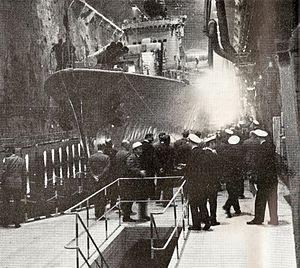
La base navale de Muskö est un site militaire suédois situé sur l'ile de Muskö au sud de Stockholm. Elle a été construite dans les années 1960 comme site stratégique de la marine royale suédoise, et fait aujourd'hui partie de la garnison de Haninge. C'est une base essentiellement souterraine, qui a été creusée dans la roche, et qui abrite trois quais, des ateliers, des bureaux, un hôpital et une station d'épuration. À l'extérieur, on trouve des bâtiments administratifs, des casernements et un certain nombre de bâtiments de support.